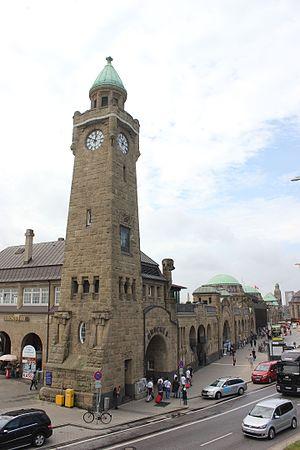
Hambourg /ʔɑ̃.buʁ/, officiellement la ville libre et hanséatique de Hambourg, est une ville et l'un des 16 Länder composant l'Allemagne. Située dans le Nord du pays, près de l'embouchure de l'Elbe et à proximité de la mer du Nord, Hambourg est la deuxième plus grande ville d'Allemagne et le premier port du pays. Elle est également le troisième port d'Europe quant au volume de marchandises échangées, derrière Rotterdam et Anvers.